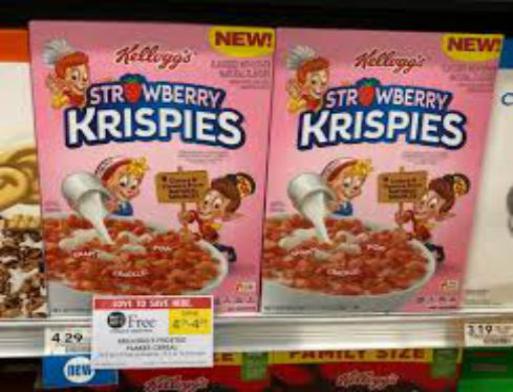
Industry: Food